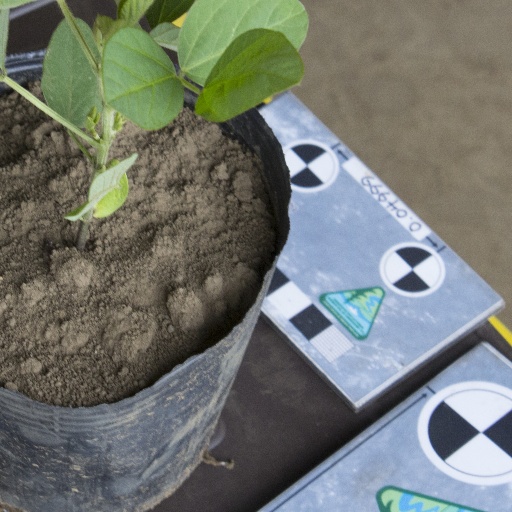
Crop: soybean